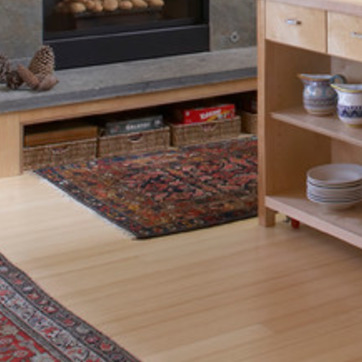
Material: carpet